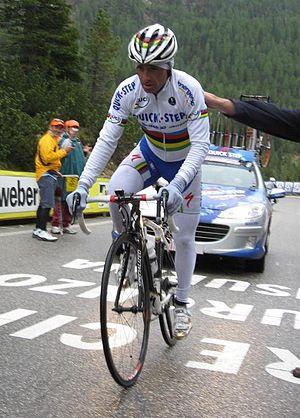
Paolo Bettini est un coureur cycliste italien né le 1ᵉʳ avril 1974 à Cecina en Toscane, professionnel de 1997 à 2008.